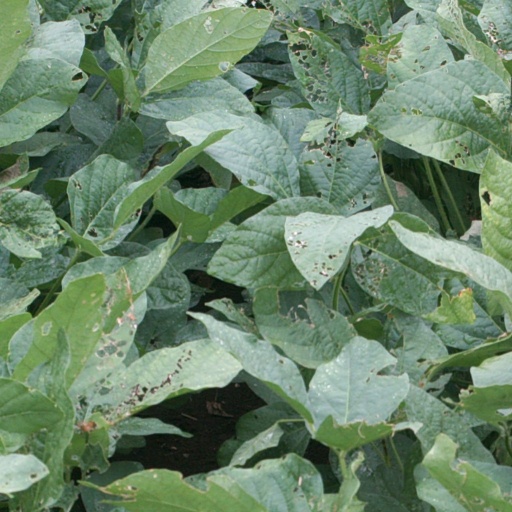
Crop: soybean